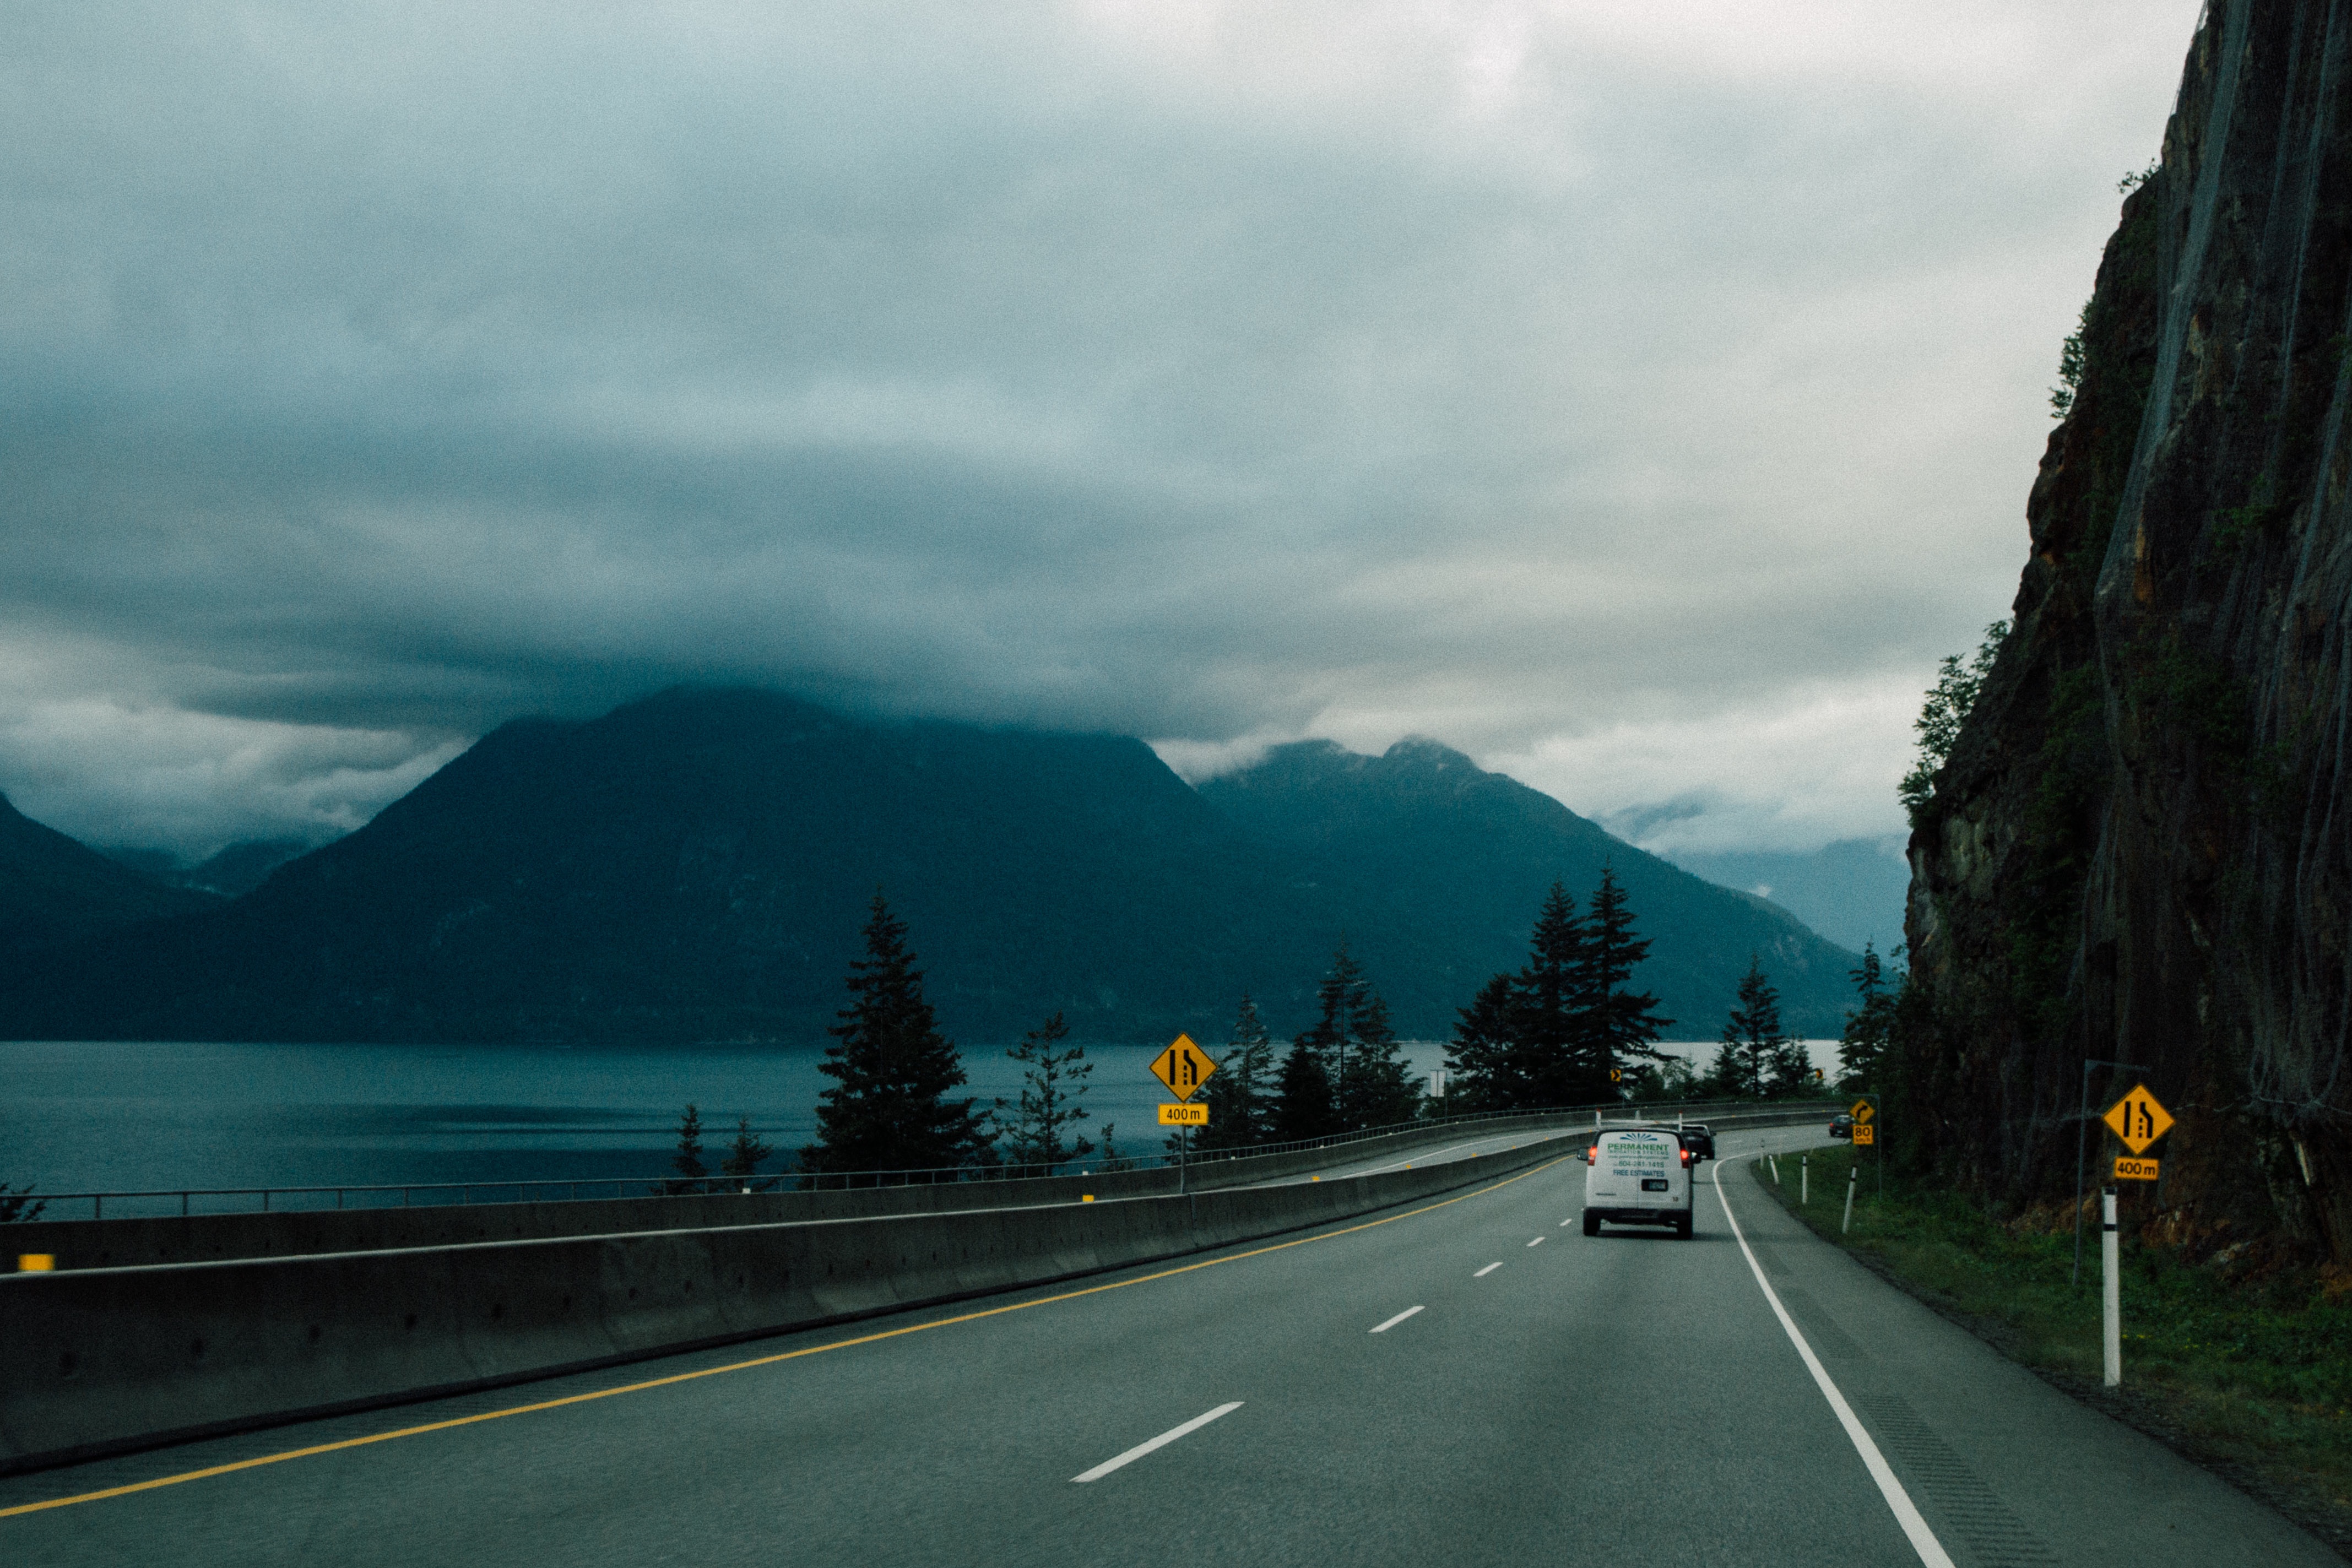
horizon, mountain, cloud, road, morning, hill, highway, dawn, mountain range, dusk, evening, weather, road trip, infrastructure, atmospheric phenomenon, mountainous landforms, controlled access highway